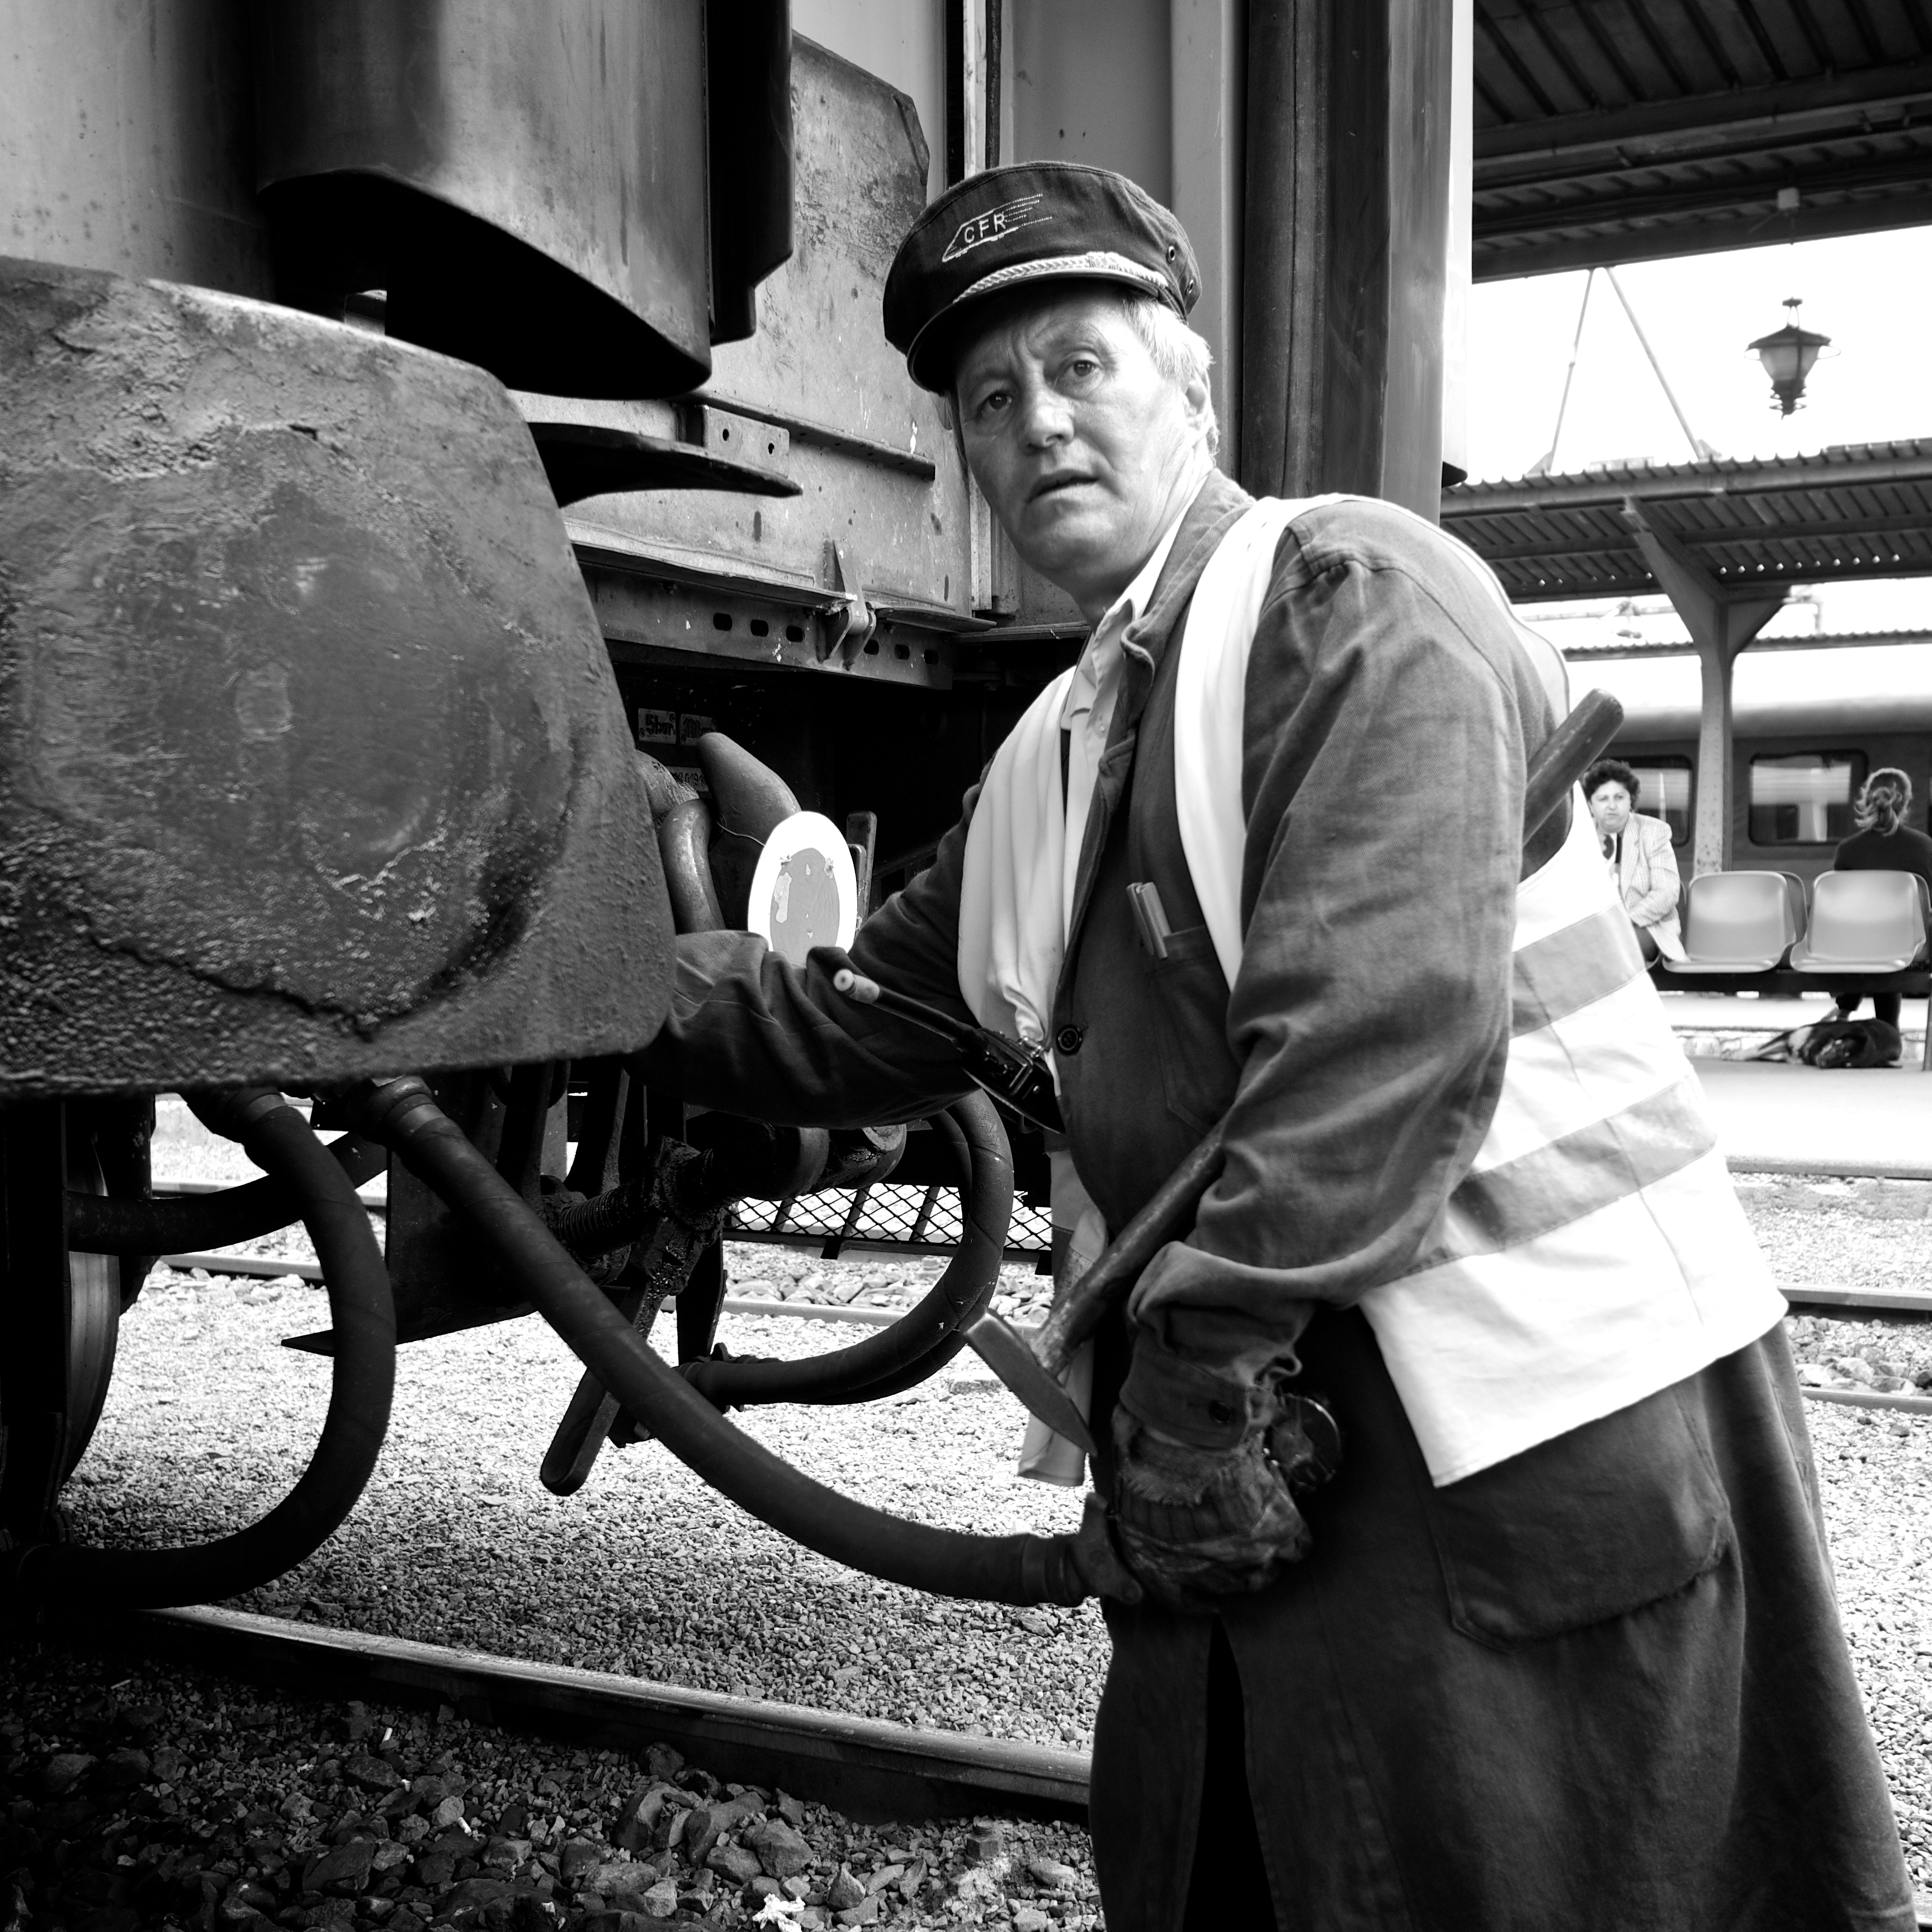
man, person, black and white, white, street, photography, ebook, sitting, training, black, monochrome, streetphotography, flickr, thomas, video, olympus, photograph, omd, fuji, leica, monochrom, leuthard, hcb, thomasleuthard, monochrome photography, film noir, human positions